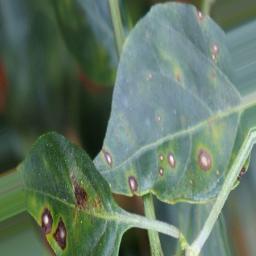
Label: cercospora